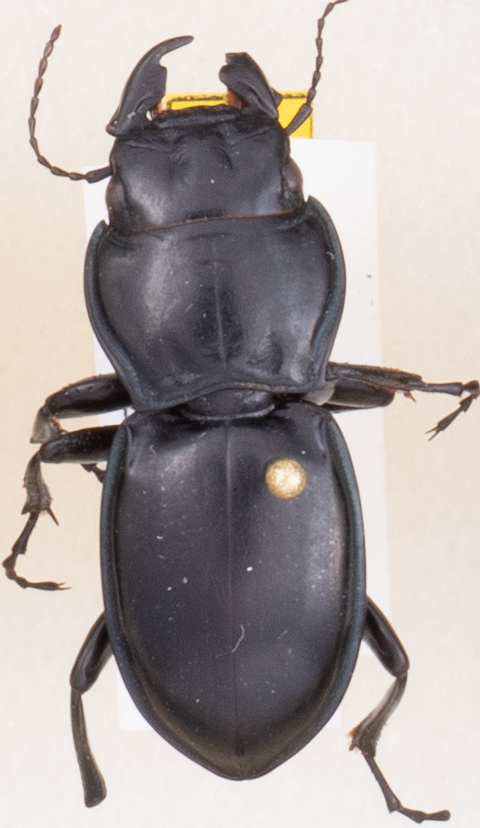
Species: Pasimachus elongatus
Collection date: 2018-07-16
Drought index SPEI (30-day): -0.664
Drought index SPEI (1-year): -1.594
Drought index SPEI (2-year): -0.86